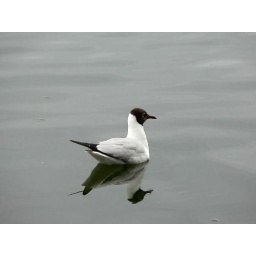
Just a bird in an artificil lake at Kobenhavn